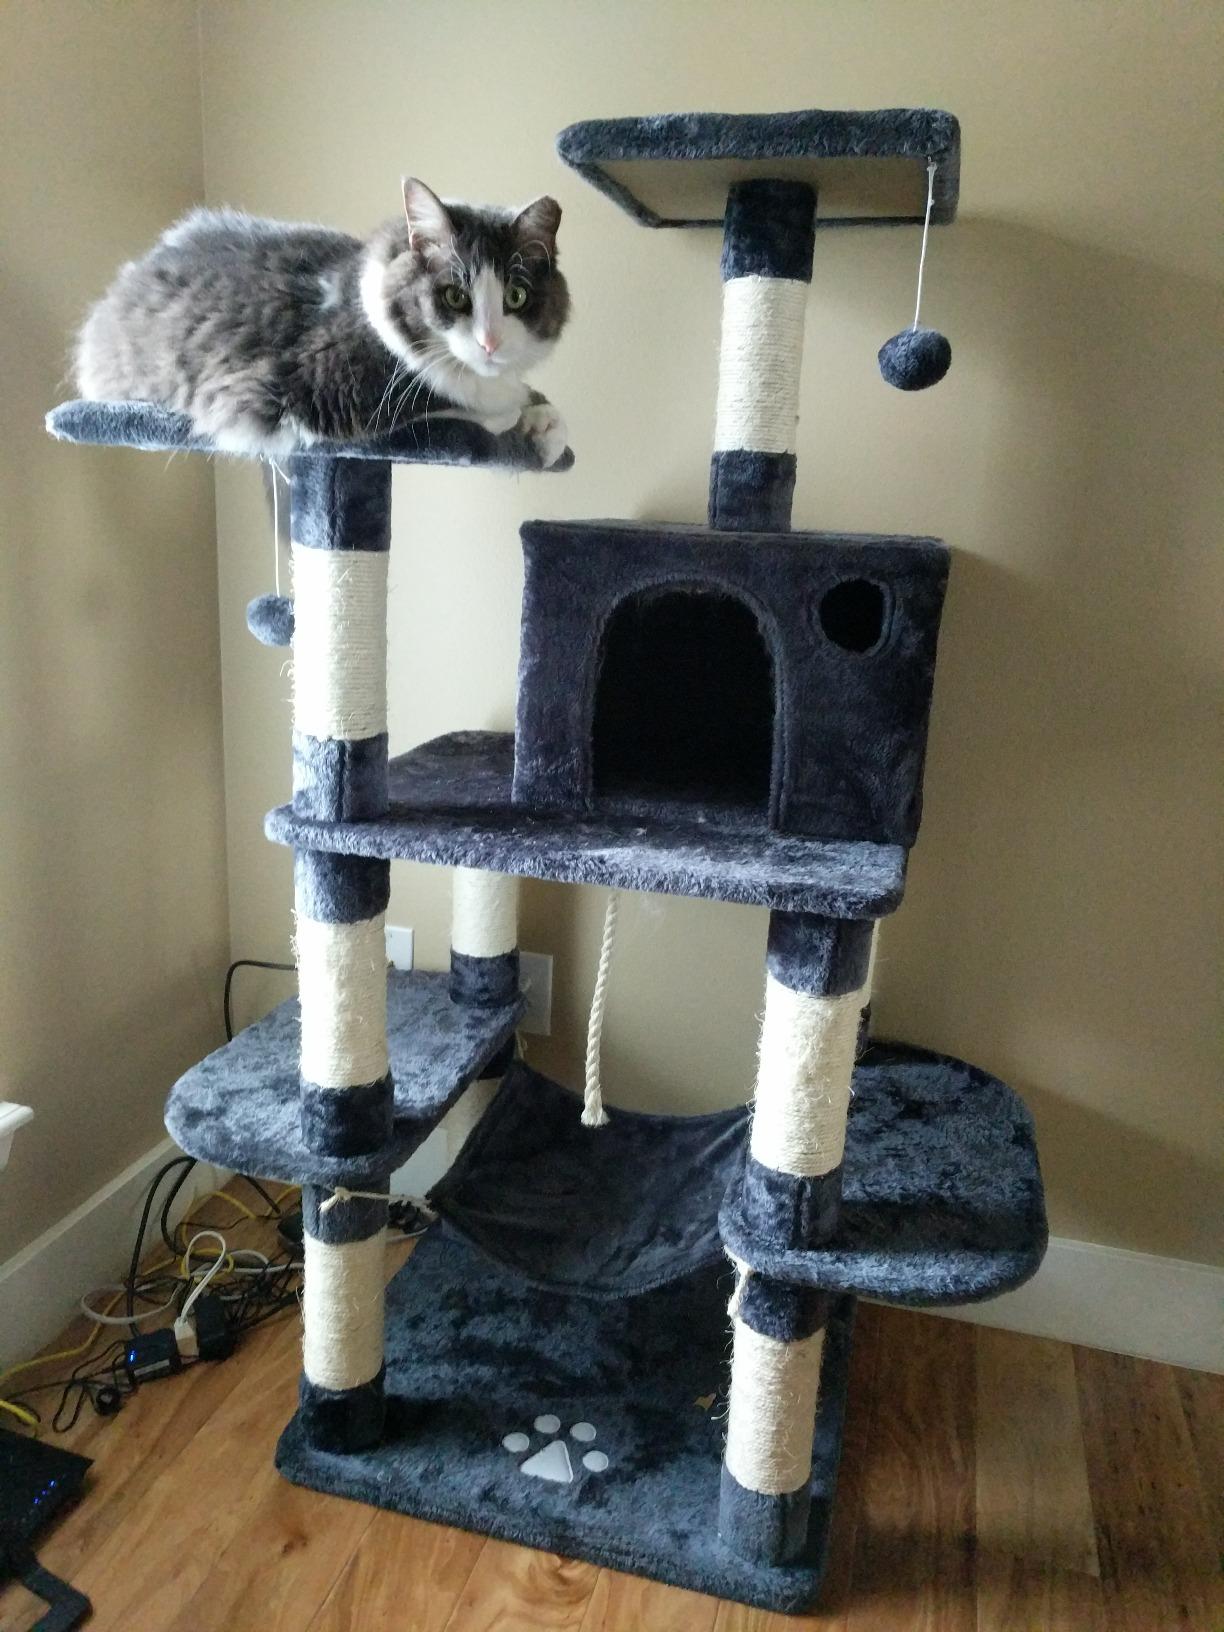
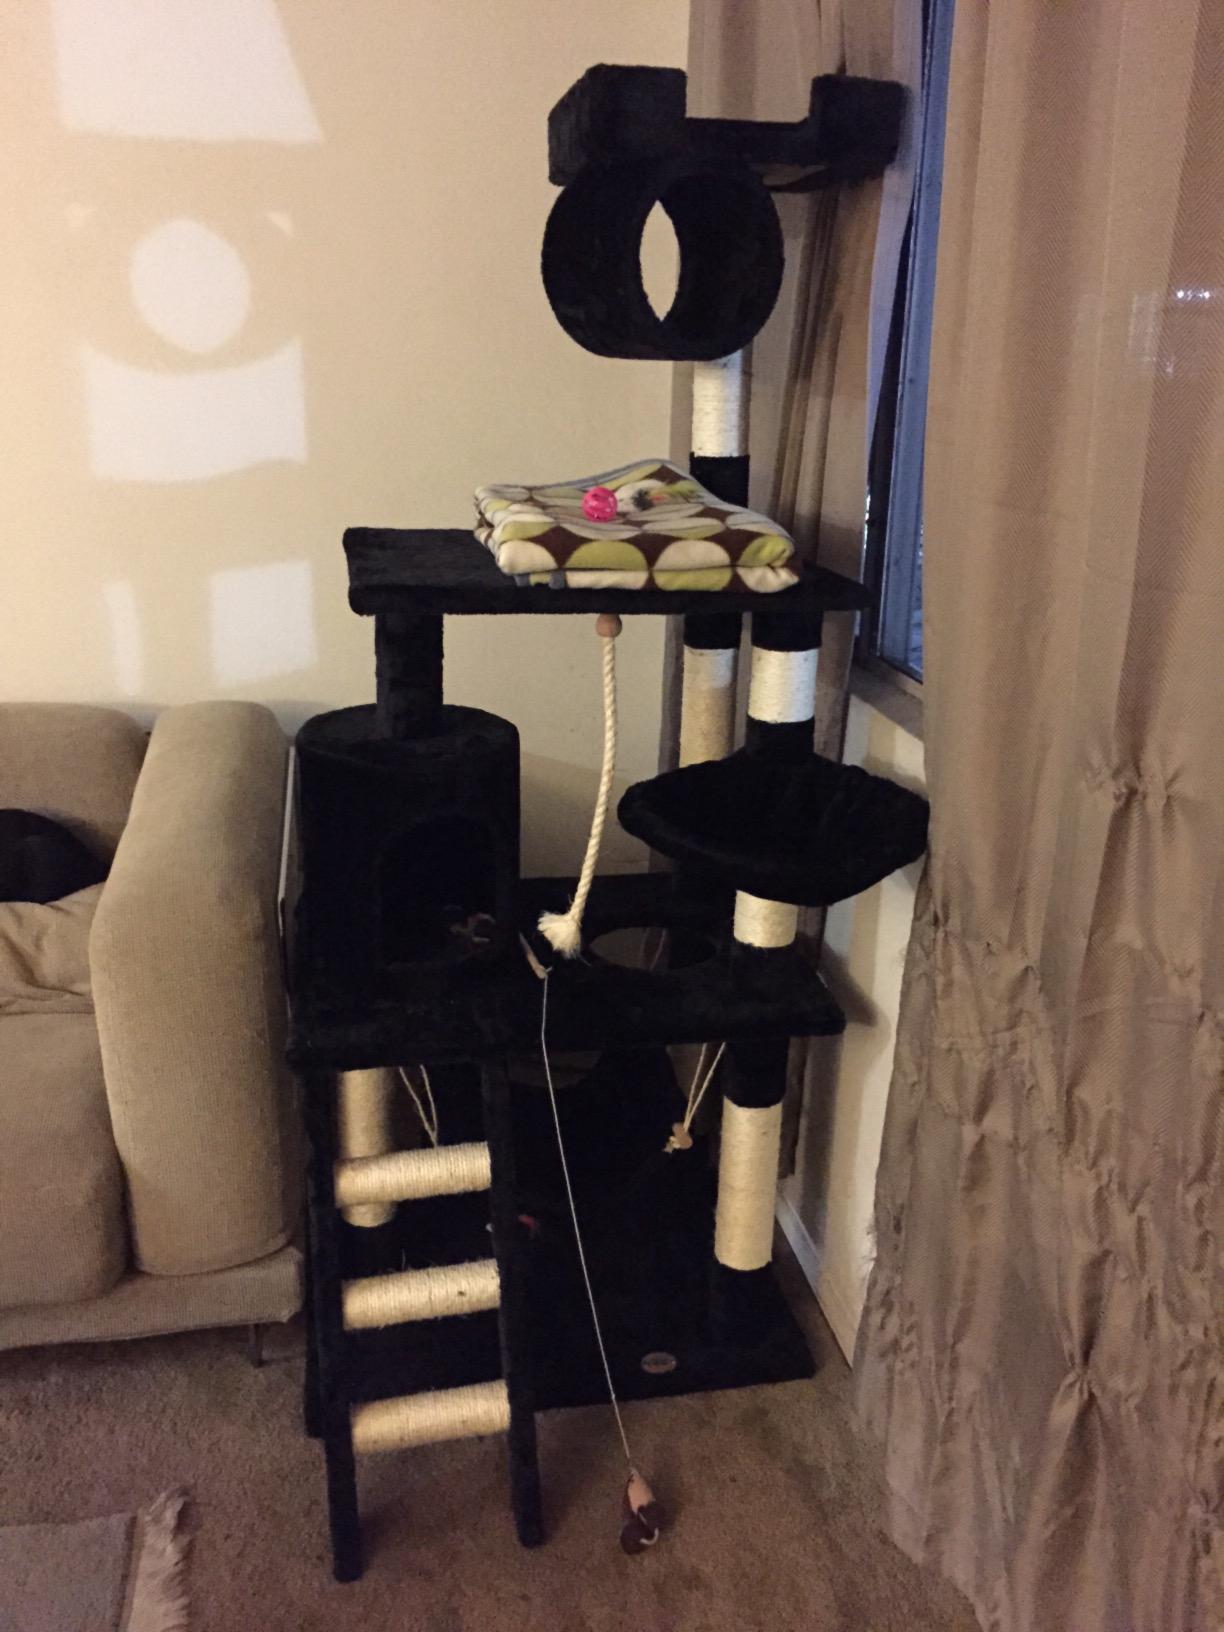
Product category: items_cat tree
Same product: no